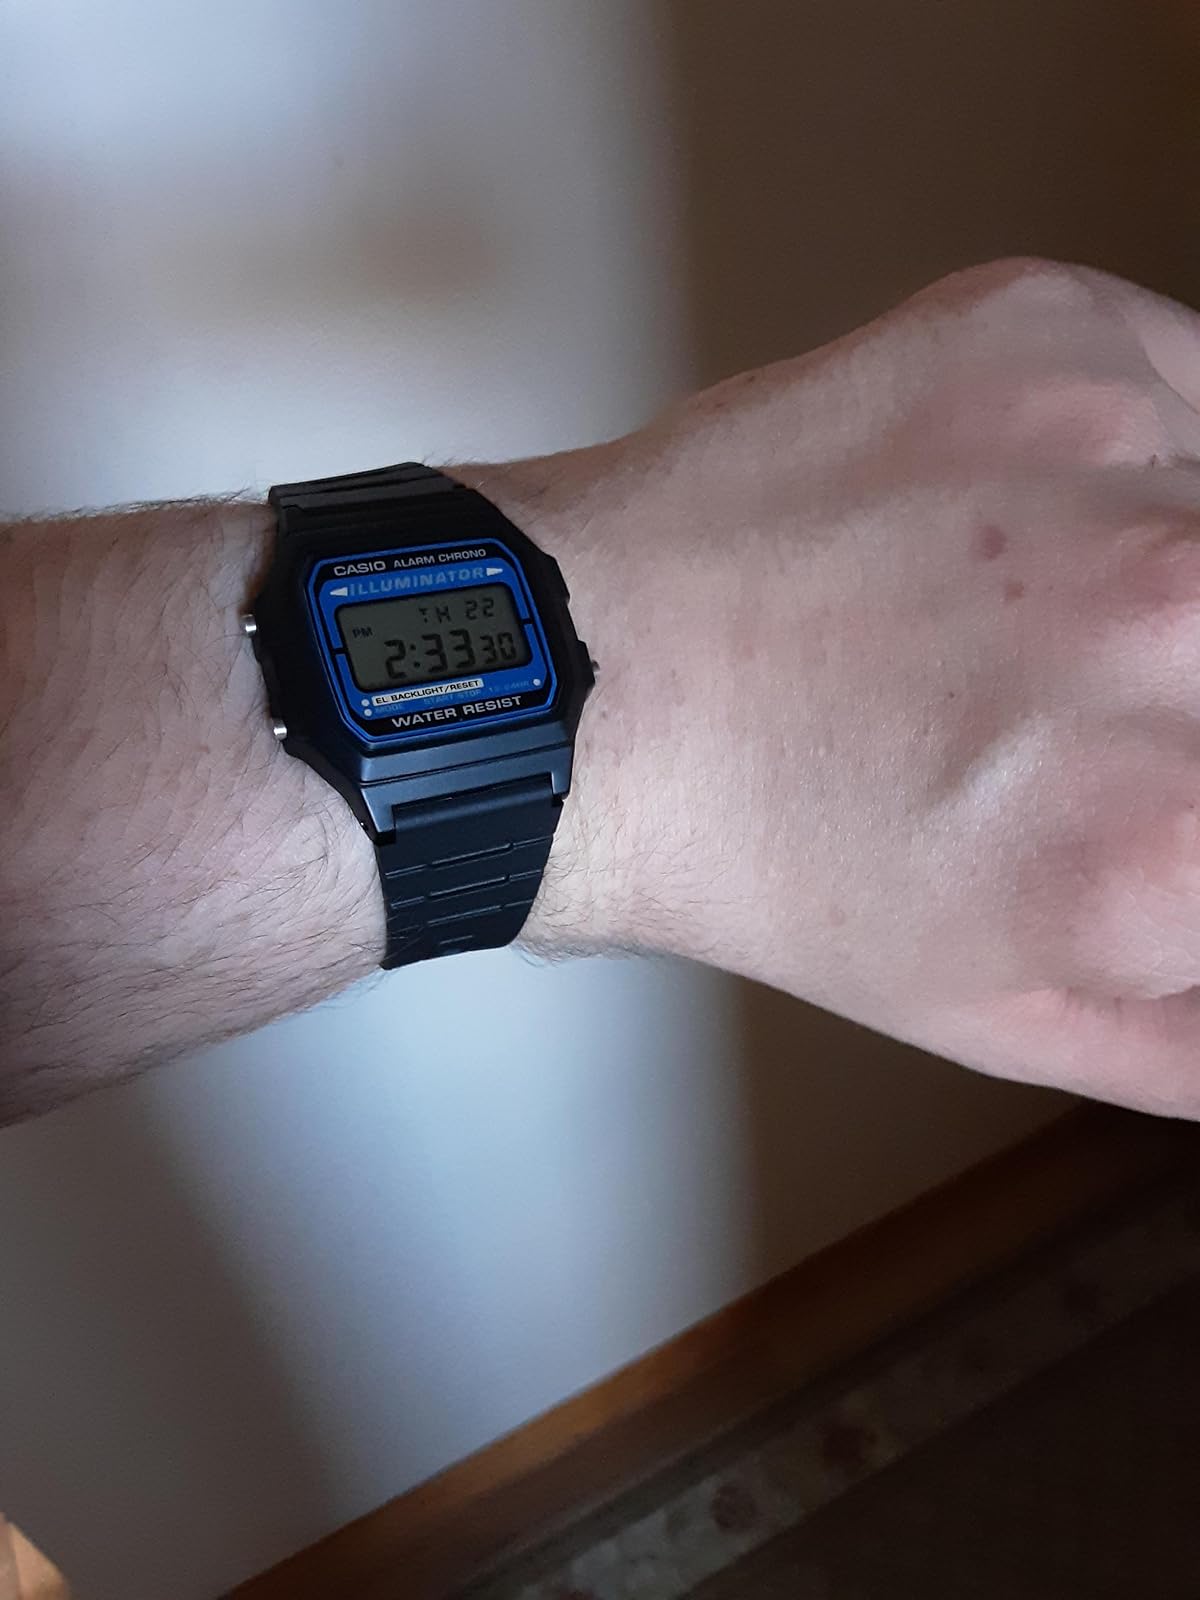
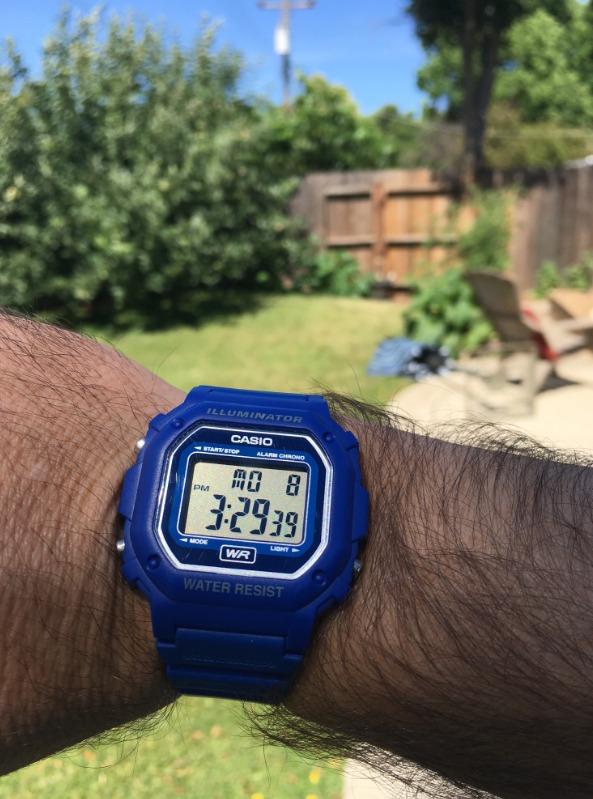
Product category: accessories_watch
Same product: no